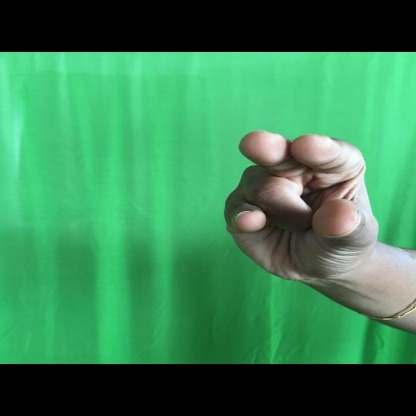
Mudra: Kangulam